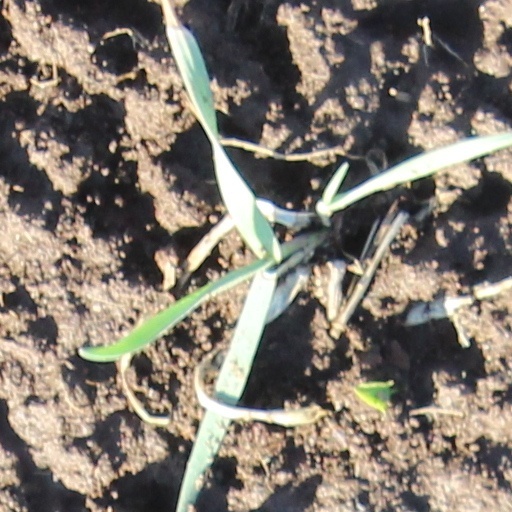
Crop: wheat